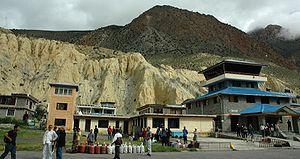
Le district de Mustang est l'un des 75 districts du Népal.
L'aérodrome de Jomsom est un petit aéroport desservant Jomsom au Népal.